Joel Thompson (rugby league)

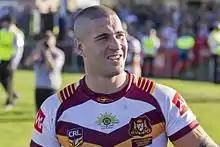
Thompson playing for Country in the 2015 City vs Country Origin

On 21 January 2015, Thompson was named in St. George's 2015 NRL Auckland Nines squad. On 3 May 2015, Thompson played for NSW Country Origin against NSW City Origin in the 2015 City vs Country Origin, playing at second-row in the 34–22 win at Wagga Wagga. Thompson finished the 2015 NRL season with him playing in 19 matches and scoring 3 tries for the Dragons. On 15 December 2015, Thompson was named at second-row for the Indigenous All Stars team to play against the NRL All Stars on 13 February 2016.